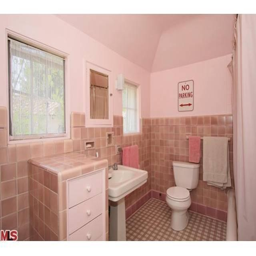
an all - pink bathroom on the same street that i grew up on .